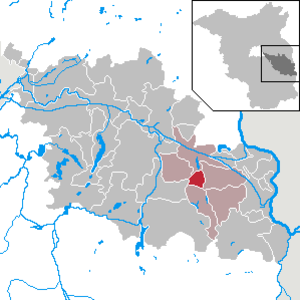
Mixdorf
Kort
Mixdorf er en by i landkreis Oder-Spree i den tyske delstat Brandenburg.